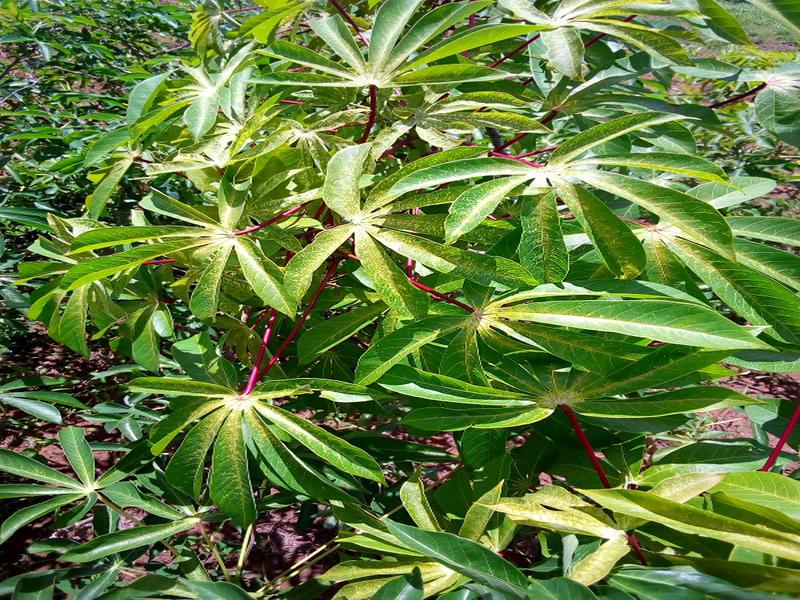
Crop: cassava
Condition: green_mottle